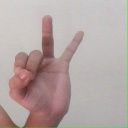
अक्षर: ण